Francisco Sá Carneiro

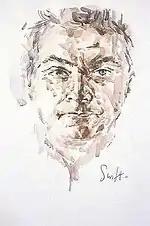
"Francisco de Sá Carneiro", by Patrick Swift, 1980; Following his election Sá Carneiro commissioned Swift to paint his portrait

His victory was short-lived, however. On 4 December 1980, while on his way to a presidential election rally in Porto, the Cessna 421 he was on crashed into a building in Camarate, Loures, soon after takeoff from Lisbon Airport. Eyewitnesses claimed they saw pieces falling from the plane just moments after it took off. Rumours have continued to fuel conspiracy theories that the crash was in fact an assassination, but no firm evidence has come to light. There were even different theories as to who might have been the target of such an assassination, as Francisco de Sá Carneiro was travelling with the Defence Minister, Adelino Amaro da Costa, who had said he had documents relating to the October surprise conspiracy theory and was planning on taking them to the United Nations General Assembly. A parliamentary inquiry said in 2004 that there was evidence of a bomb in the aircraft, after a 1995 inquiry had concluded there was evidence of sabotage.